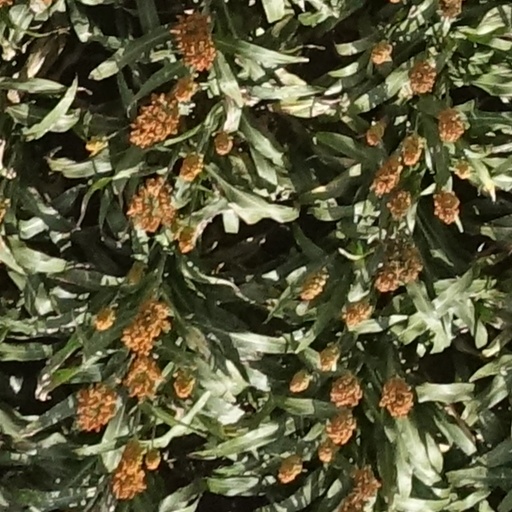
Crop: sorghum